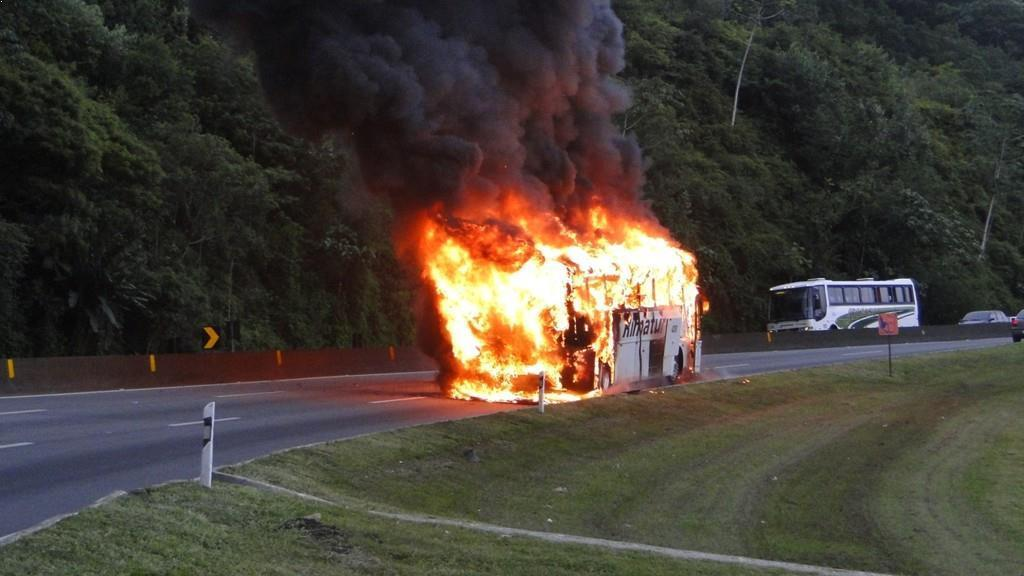
Fire: yes
Smoke: yes